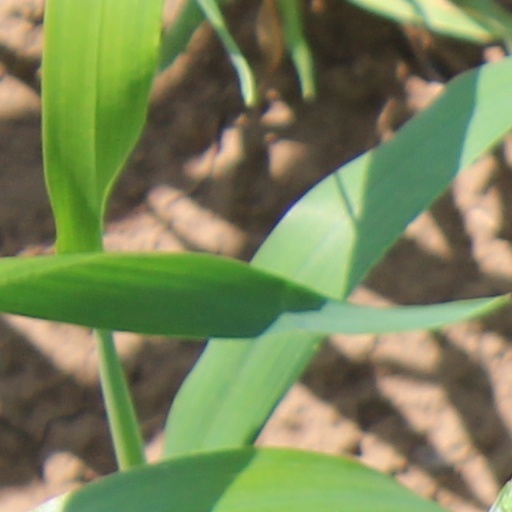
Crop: wheat